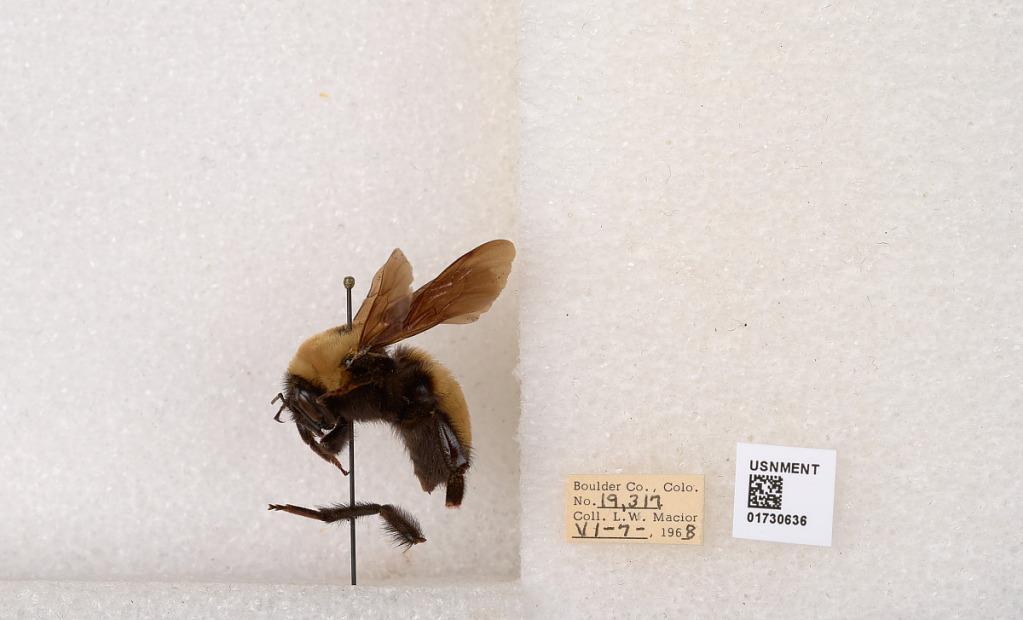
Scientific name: Bombus (Bombus) nevadensis Cresson
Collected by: L. Macior
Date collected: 1968-6-7
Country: United States
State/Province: Colorado
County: Boulder
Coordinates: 40.0925, -105.358